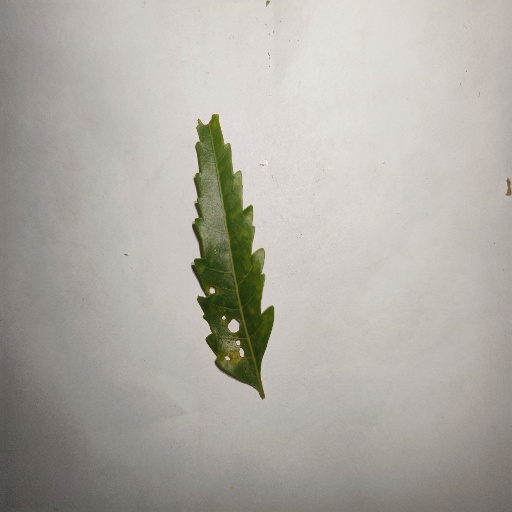
Species: Neem
Leaf condition: Shot Hole Leaf